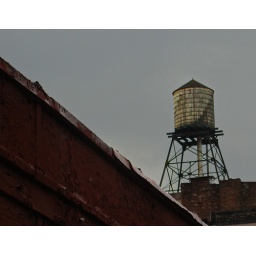
I love those old wooden water towers. Seen in the historic district of Philadelphia.